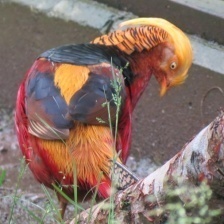
Species: GOLDEN PHEASANT
Scientific name: CHRYSOLOPHUS PICTUS